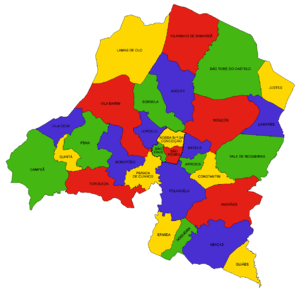
Vila Real est une municipalité du Portugal, située dans le district de Vila Real, la région Nord et la sous-région Douro.